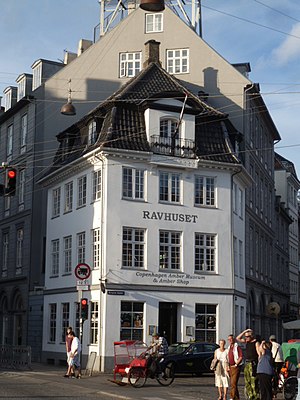
Kanneworffs Hus
Kanneworffs Hus.
Kanneworffs Hus er en tidligere købmandsgård på Kongens Nytorv i København.